Question: Where was the photo taken?
Tambaya: A ina aka ɗauki hoton?
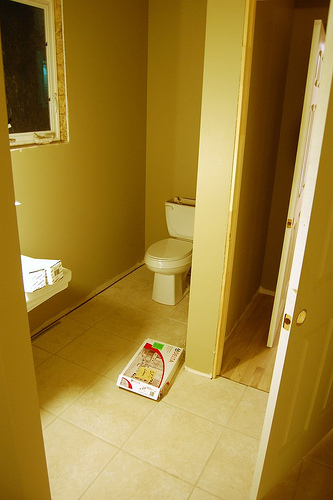
Answer: In a bathroom.
Amsa: A banɗaki.